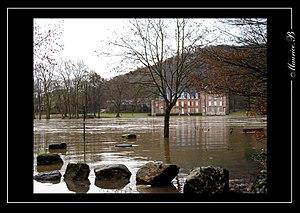
En bordure de la Meuse, dans un grand parc boisé, rougeoie le château de Dave ou château de Fernan-Nunez.Au 16°s. La seigneurie de Dave, nommée «
Wépion est une section de la ville belge de Namur située en Région wallonne dans la province de Namur.